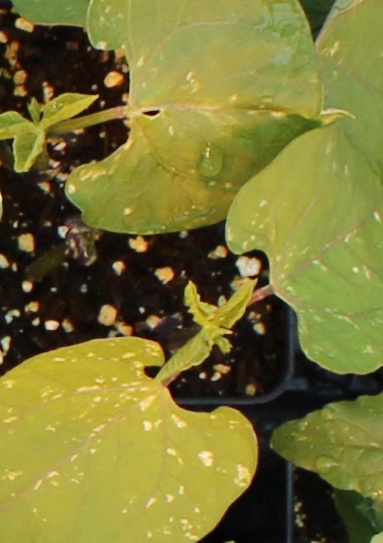
Label: Blackbean